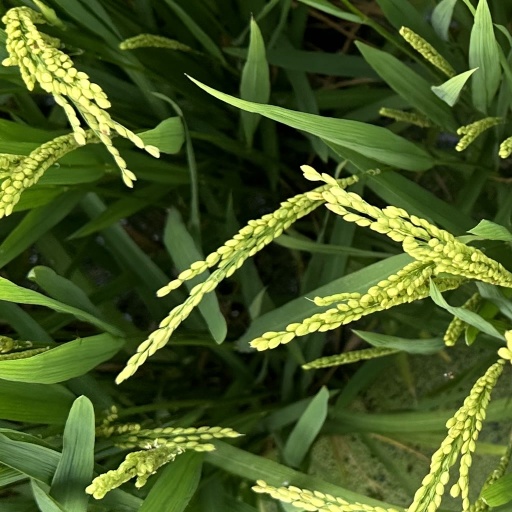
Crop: rice